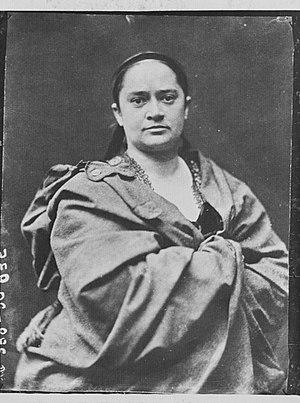
Frédérique Émilie Auguste O'Connell née Miethe à Potsdam le 28 mars 1822 et morte à Paris le 21 octobre 1885, est une peintre et aquafortiste allemande en vogue dans la société parisienne du Second Empire : elle voit son œuvre gravé, rare en nombre de pièces, salué par la critique de l'époque. Elle meurt pourtant oubliée.